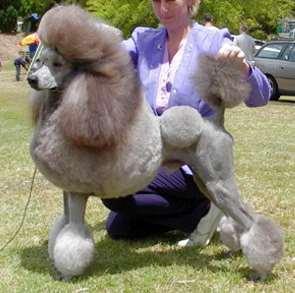
standard_poodle